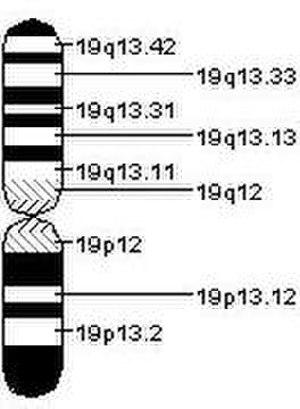
Un chromosome est un élément microscopique constitué d'une molécule d'ADN et de protéines, les histones et les protéines non-histones. Il porte les gènes, supports de l'information génétique, transmis des cellules mères aux cellules filles lors des divisions cellulaires.